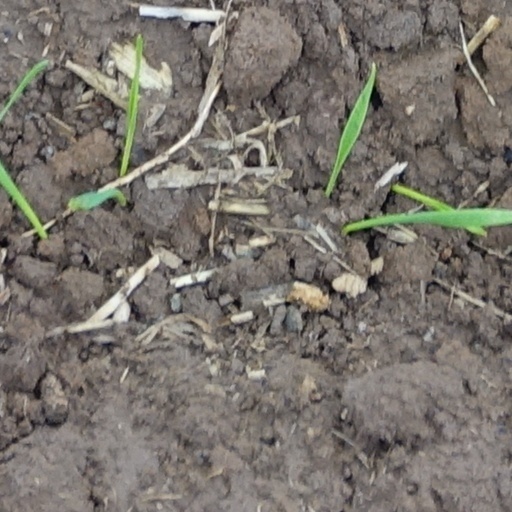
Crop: wheat